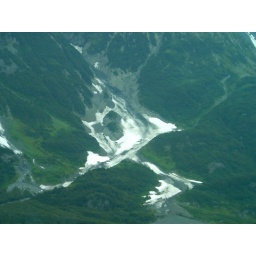
frozen river in mountain